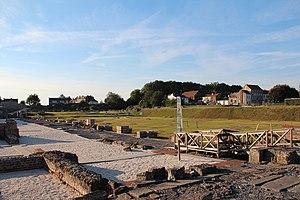
Vestiges du site archéologique de Bavay (Nord, France).
Bagacum Nerviorum, actuellement Bavay, est la capitale d'une civitas romaine, chef-lieu du peuple des Nerviens implantée entre 19 et 15 av. J.-C.
Bavay est une commune française située dans le département du Nord, en région Hauts-de-France.
Le Forum antique de Bavay est un musée archéologique situé à Bavay dans le département du Nord, en France.